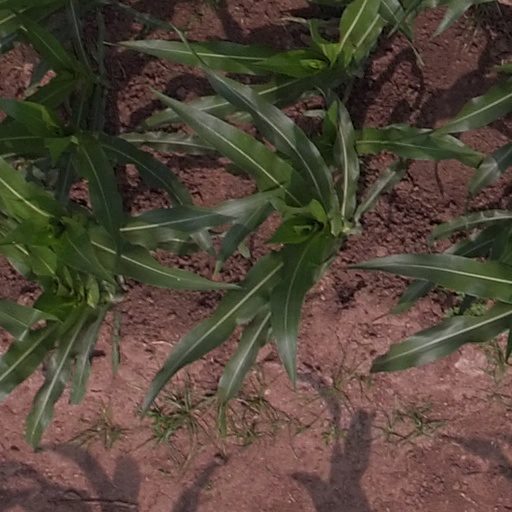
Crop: maize; corn